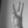
ASL letter: W